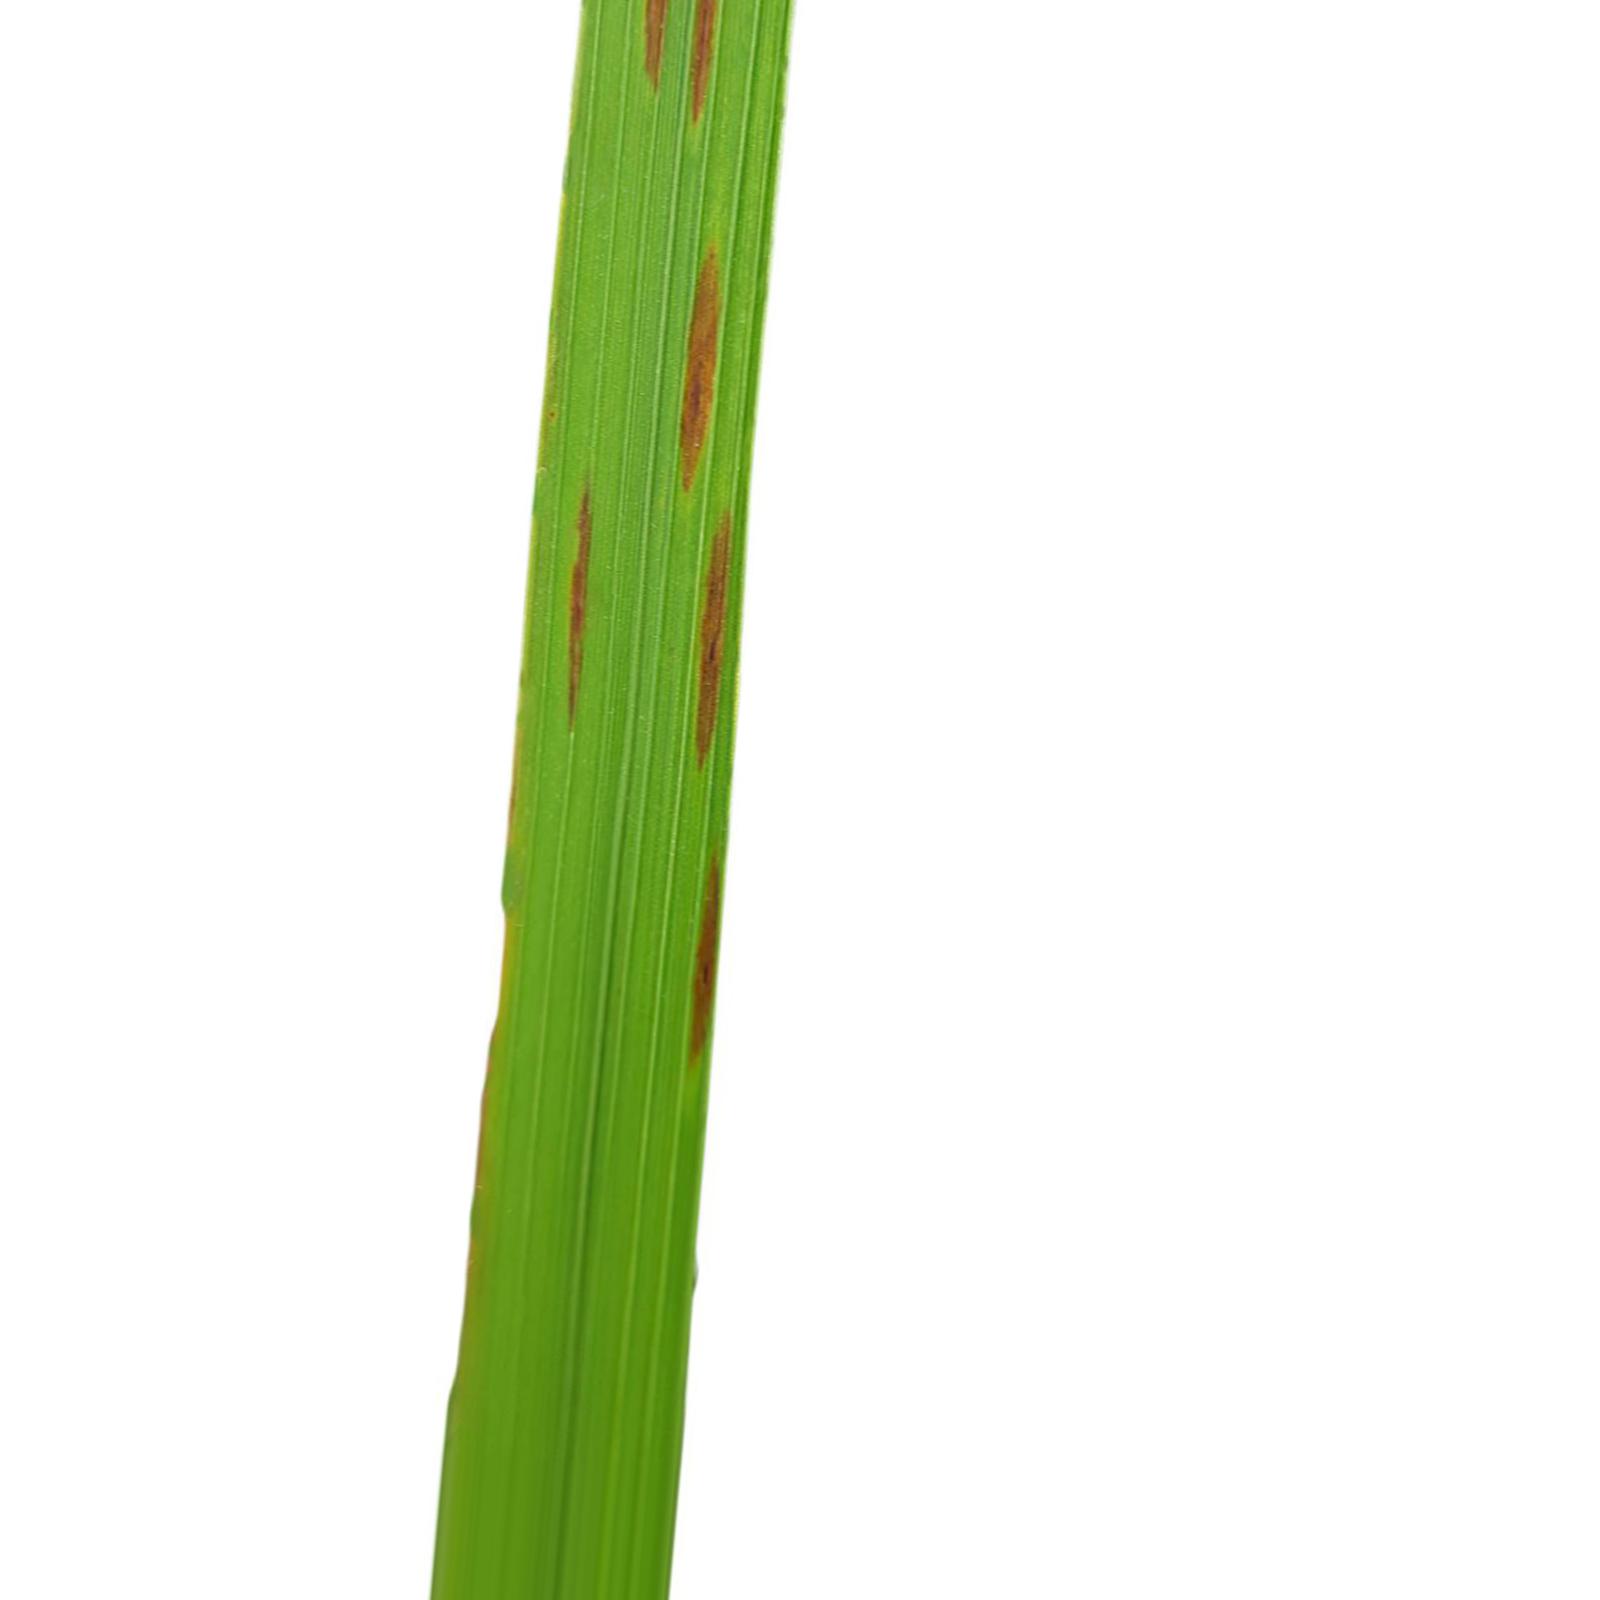
Nhãn: Bệnh Gạch Nâu ( Narrow Brown Spot )